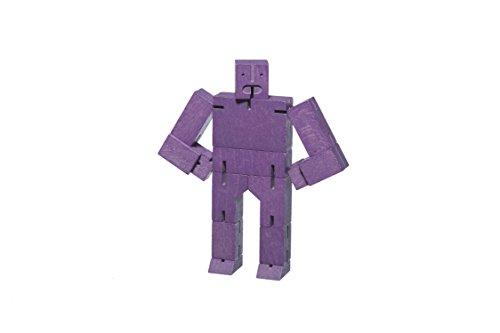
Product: Areaware Cubebot Small
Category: Toys & Games | Puzzles | Brain Teasers | Assembly & Disentanglement Puzzles
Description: Great Condition.
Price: $28.92